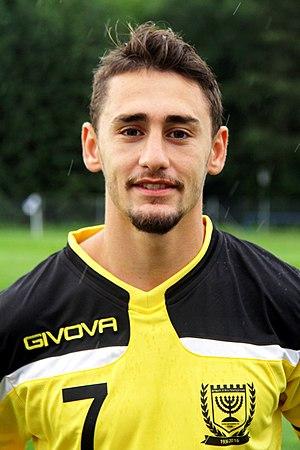
Omer Atzili né le 27 juillet 1993 à Holon, est un footballeur israélien. Il évolue au poste d'ailier droit au Granada CF.